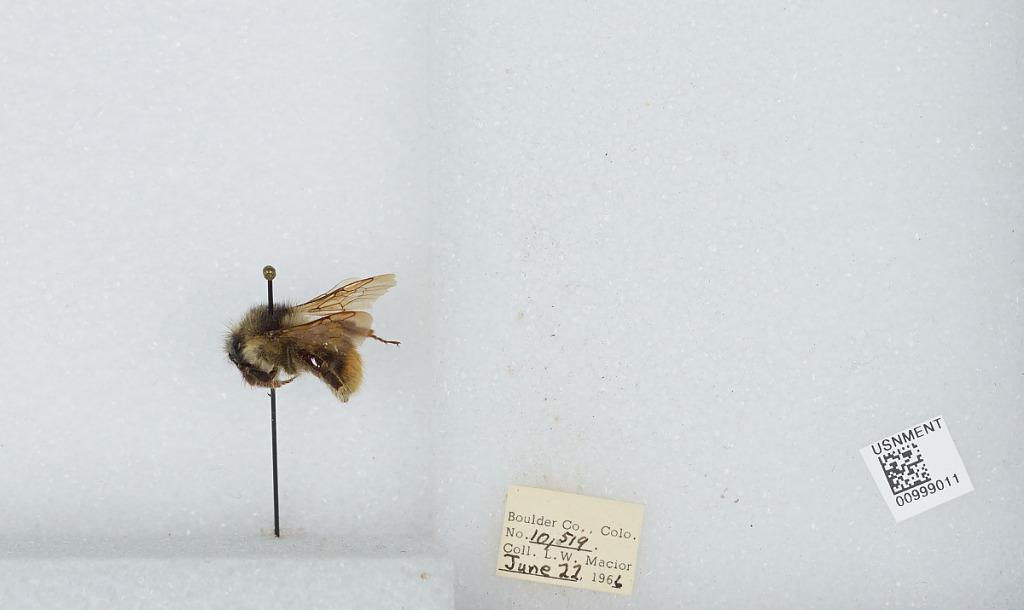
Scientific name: Bombus (Pyrobombus) mixtus Cresson
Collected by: L. Macior
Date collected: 1966-6-22
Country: United States
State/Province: Colorado
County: Boulder
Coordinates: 40.015, -105.27